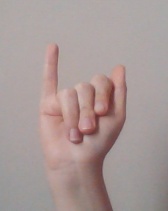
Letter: meem